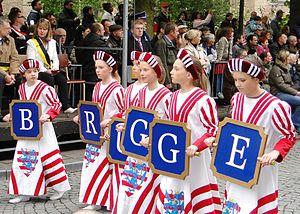
La procession du Saint-Sang est une grande procession religieuse, datant du Moyen Âge, qui a lieu chaque année le jour de l'Ascension à Bruges, en Belgique.